Cumulative frequency analysis

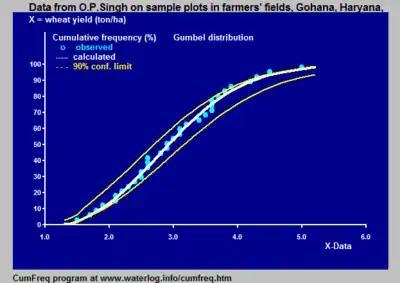
Cumulative frequency distribution, adapted cumulative probability distribution, and confidence intervals

Cumulative frequency analysis is the analysis of the frequency of occurrence of values of a phenomenon less than a reference value. The phenomenon may be time- or space-dependent. Cumulative frequency is also called "frequency of non-exceedance".